Krems, Carinthia

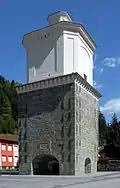
Eisentratten blast furnace

In 1197, Rauchenkatsch Castle was first documented, a fortification high above the Katschberg road. The surrounding estates then were held by the Archbishops of Salzburg, who had acquired it from the Bishopric of Freising. The castle was staffed with Salzburg "ministeriales" and the episcopal lands were administrated from nearby Gmünd.